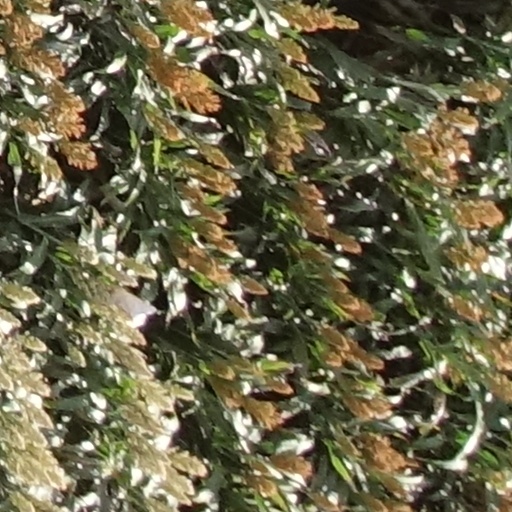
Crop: sorghum